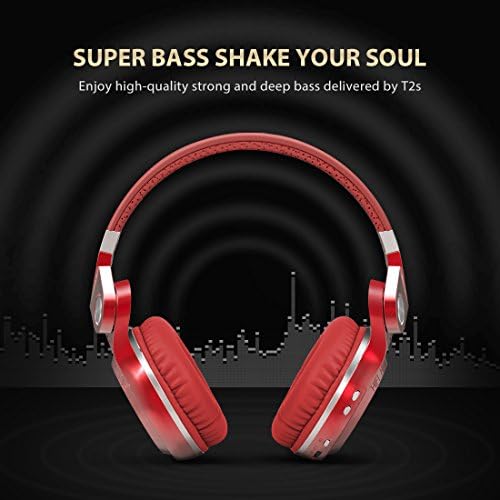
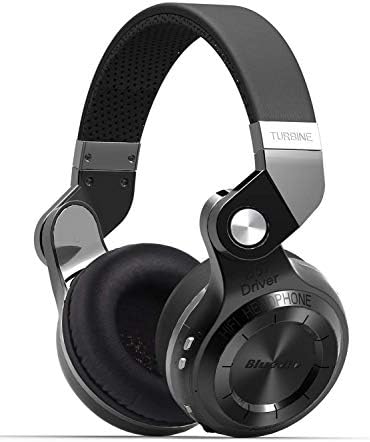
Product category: headphones
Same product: no